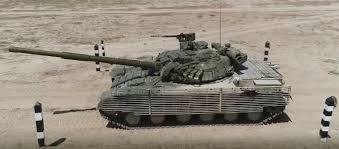
Label: T-64